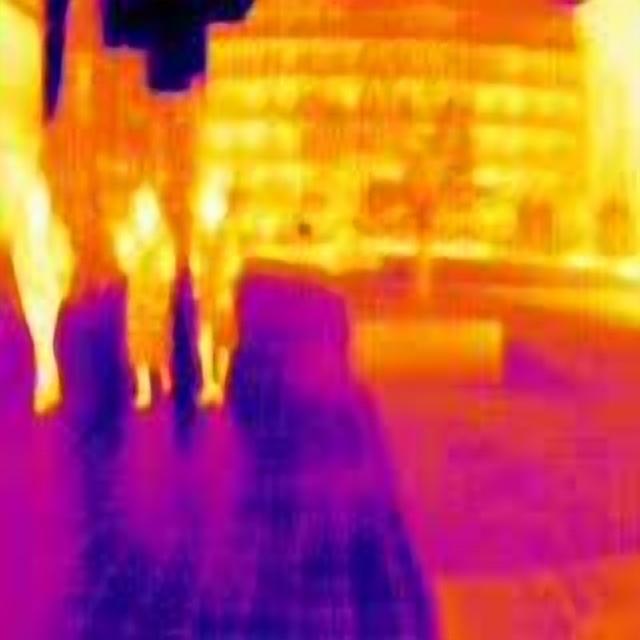
Detected objects:
label: person
label: person
label: person